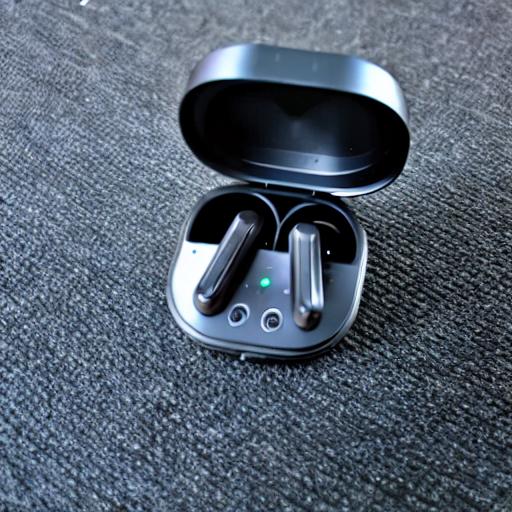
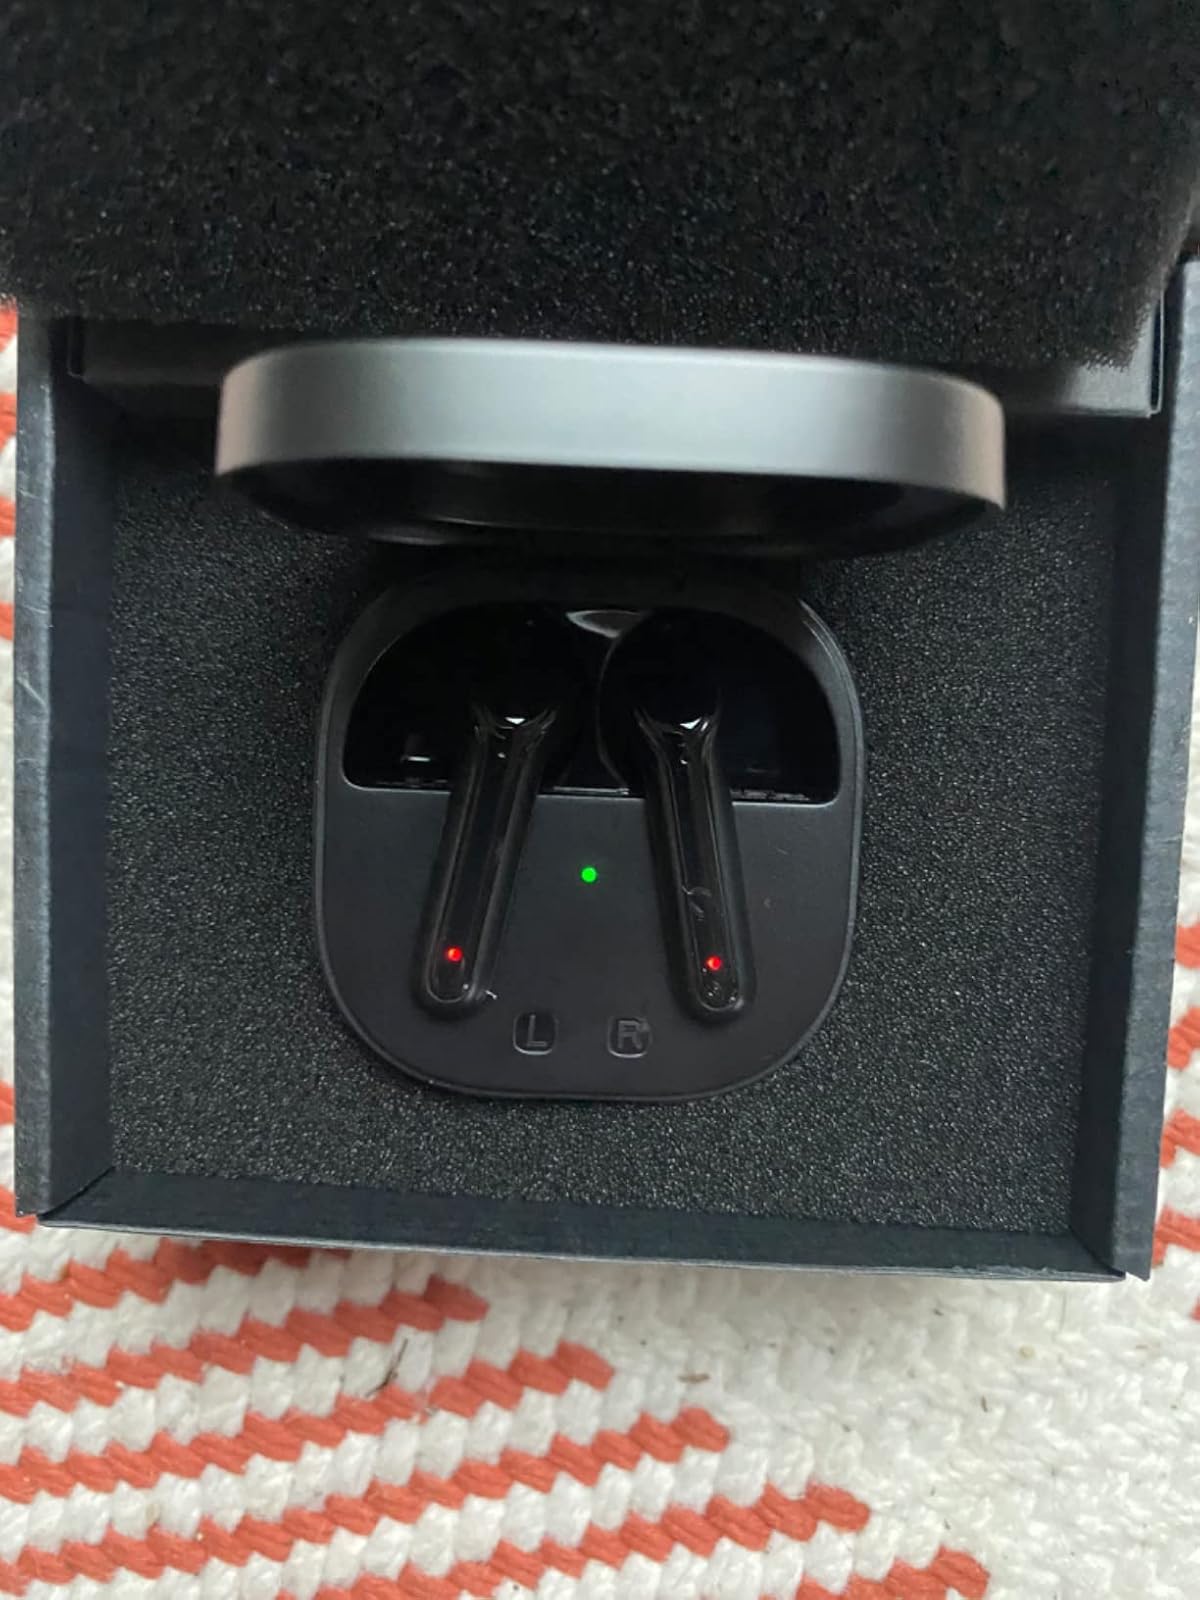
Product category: earbuds
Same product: no